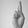
ASL letter: R